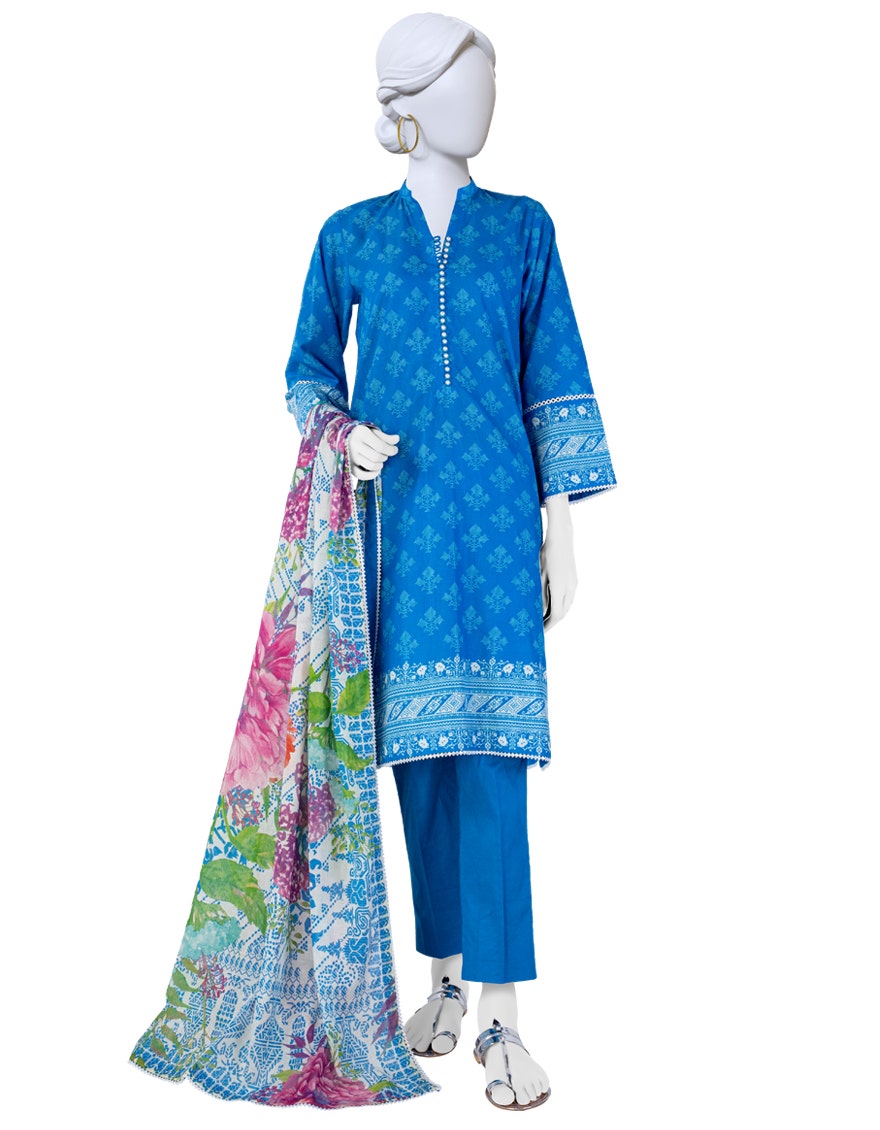
blue multi embroidered salwar suit